Anchor Inn, Birmingham

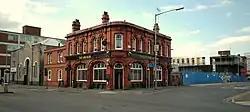
View of the front of the Anchor Inn.

The Anchor Inn (now just 'The Anchor') is one of the oldest public houses in Digbeth, Birmingham, England, dating back to 1797. The current building was constructed in 1901 to a design by James and Lister Lea for the Holt Brewery Company. The terracotta on the façade is believed to have come from the Hathern Station Brick and Terracotta Company of Loughborough. On 10 December 1991 the building was designated Grade II listed building status, along with other nearby pubs such as the White Swan. The pub won the Campaign for Real Ale (CAMRA) award of 'Regional Pub of the Year' in 1996/7, 1998/9, 2003/4 and again 2007/8. The pub was taken over by Julian Rose-Gibbs in 2016, after being in the hands of the Keane family who ran it for 43 years. It closed in June 2025 due for financial reasons, but is set to open again in August, under new management.